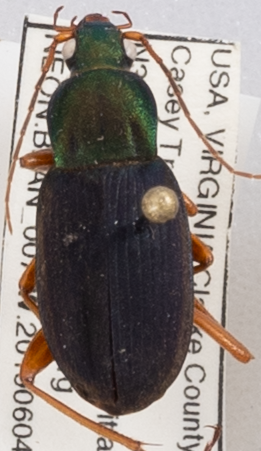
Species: Chlaenius aestivus
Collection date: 2019-06-04
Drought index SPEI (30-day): -0.9
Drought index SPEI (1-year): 2.09
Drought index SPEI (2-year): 2.09